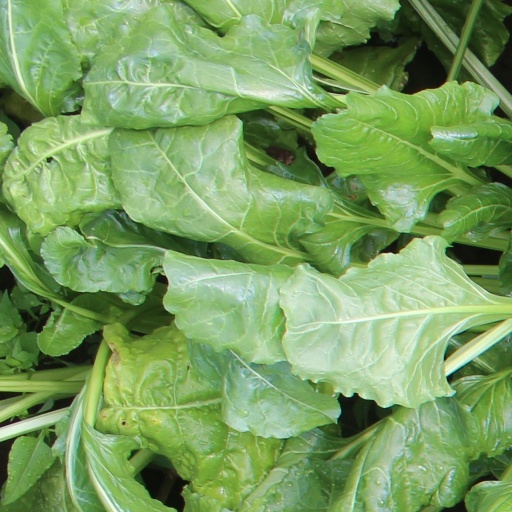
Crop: sugar beet